Taguig National High School

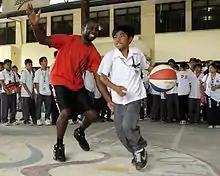
US Marines playing basketball with TNHS students in 2012

Established on January 8, 1980, it's called Fort Bonifacio College Annex and changed the name into Taguig Municipal High School by memorandum of agreement in July 1979. The school expanded its area of operation by opening an Annex at Ususan Taguig in 1984. The officer-in-charge, Mrs. Isabelita L. Montesa together with the concerned people worked for transferring the school near Arca South (former F.T.I Terminal) complex to accommodate the large number of enrollees. After the 1986 People Power Revolution, This way for the acquisition of the present location of the school, the former Institution of Rehabilitation for Man (IRM) at New Lower Bicutan. The land is 3,300 square meters with eighteen (18) building housing 79 classrooms, 3 laboratory rooms, 2- school canteens, an Audio Visual Room and 8 Faculty rooms. The school ground is landscaped with trees, vegetables and ornamental plants. A covered court accommodates students having their P.E. activities. At Present, Taguig National High School serves more than 2,500 enrollees with 104 faculty members under the leadership of the newly proclaimed principal, Mr. Nelson S. Quintong